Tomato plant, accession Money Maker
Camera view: vertical (180 deg); turntable rotation: 210 degrees
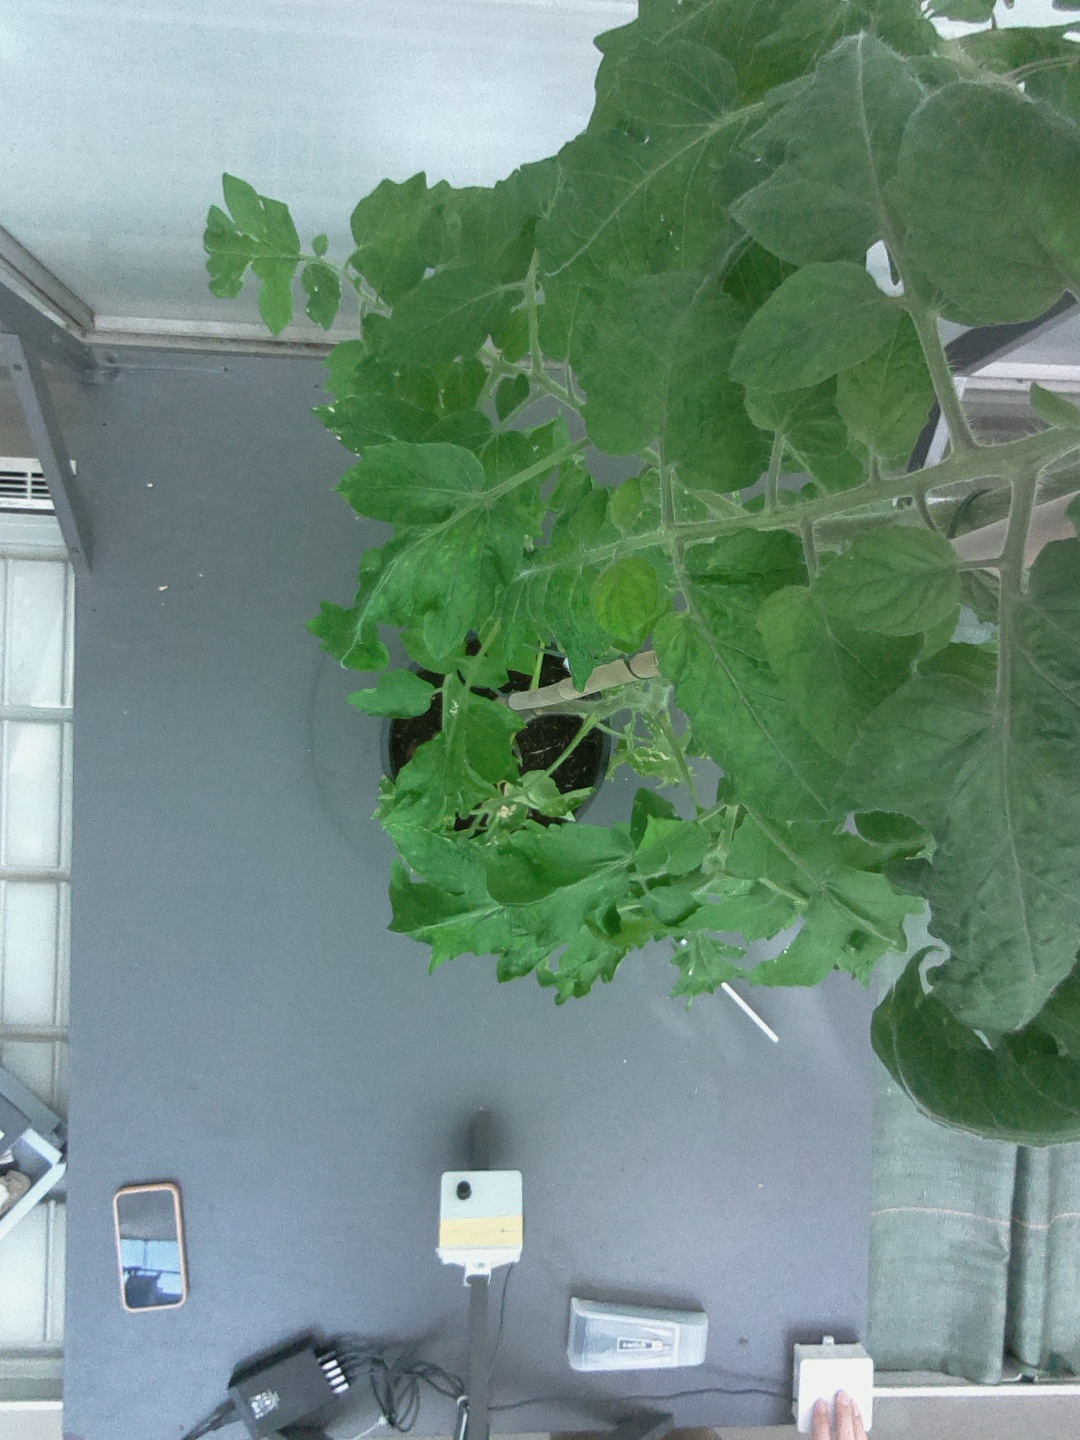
BBCH growth stage 62: 20%-30% of flowers open